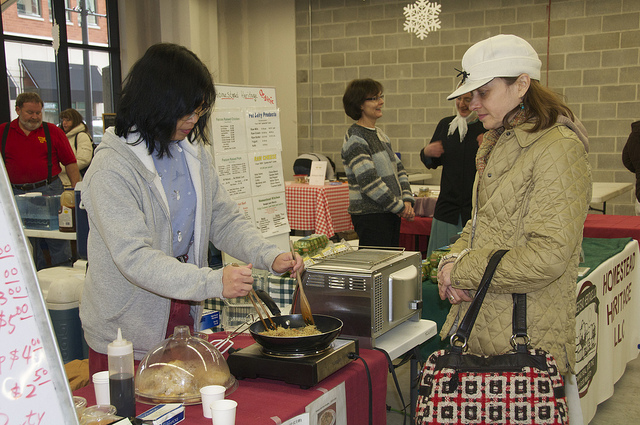
user: Given an image and a question. Answer the question in a short answer. Question: What is this woman cooking? Short Answer:
assistant: stir fry